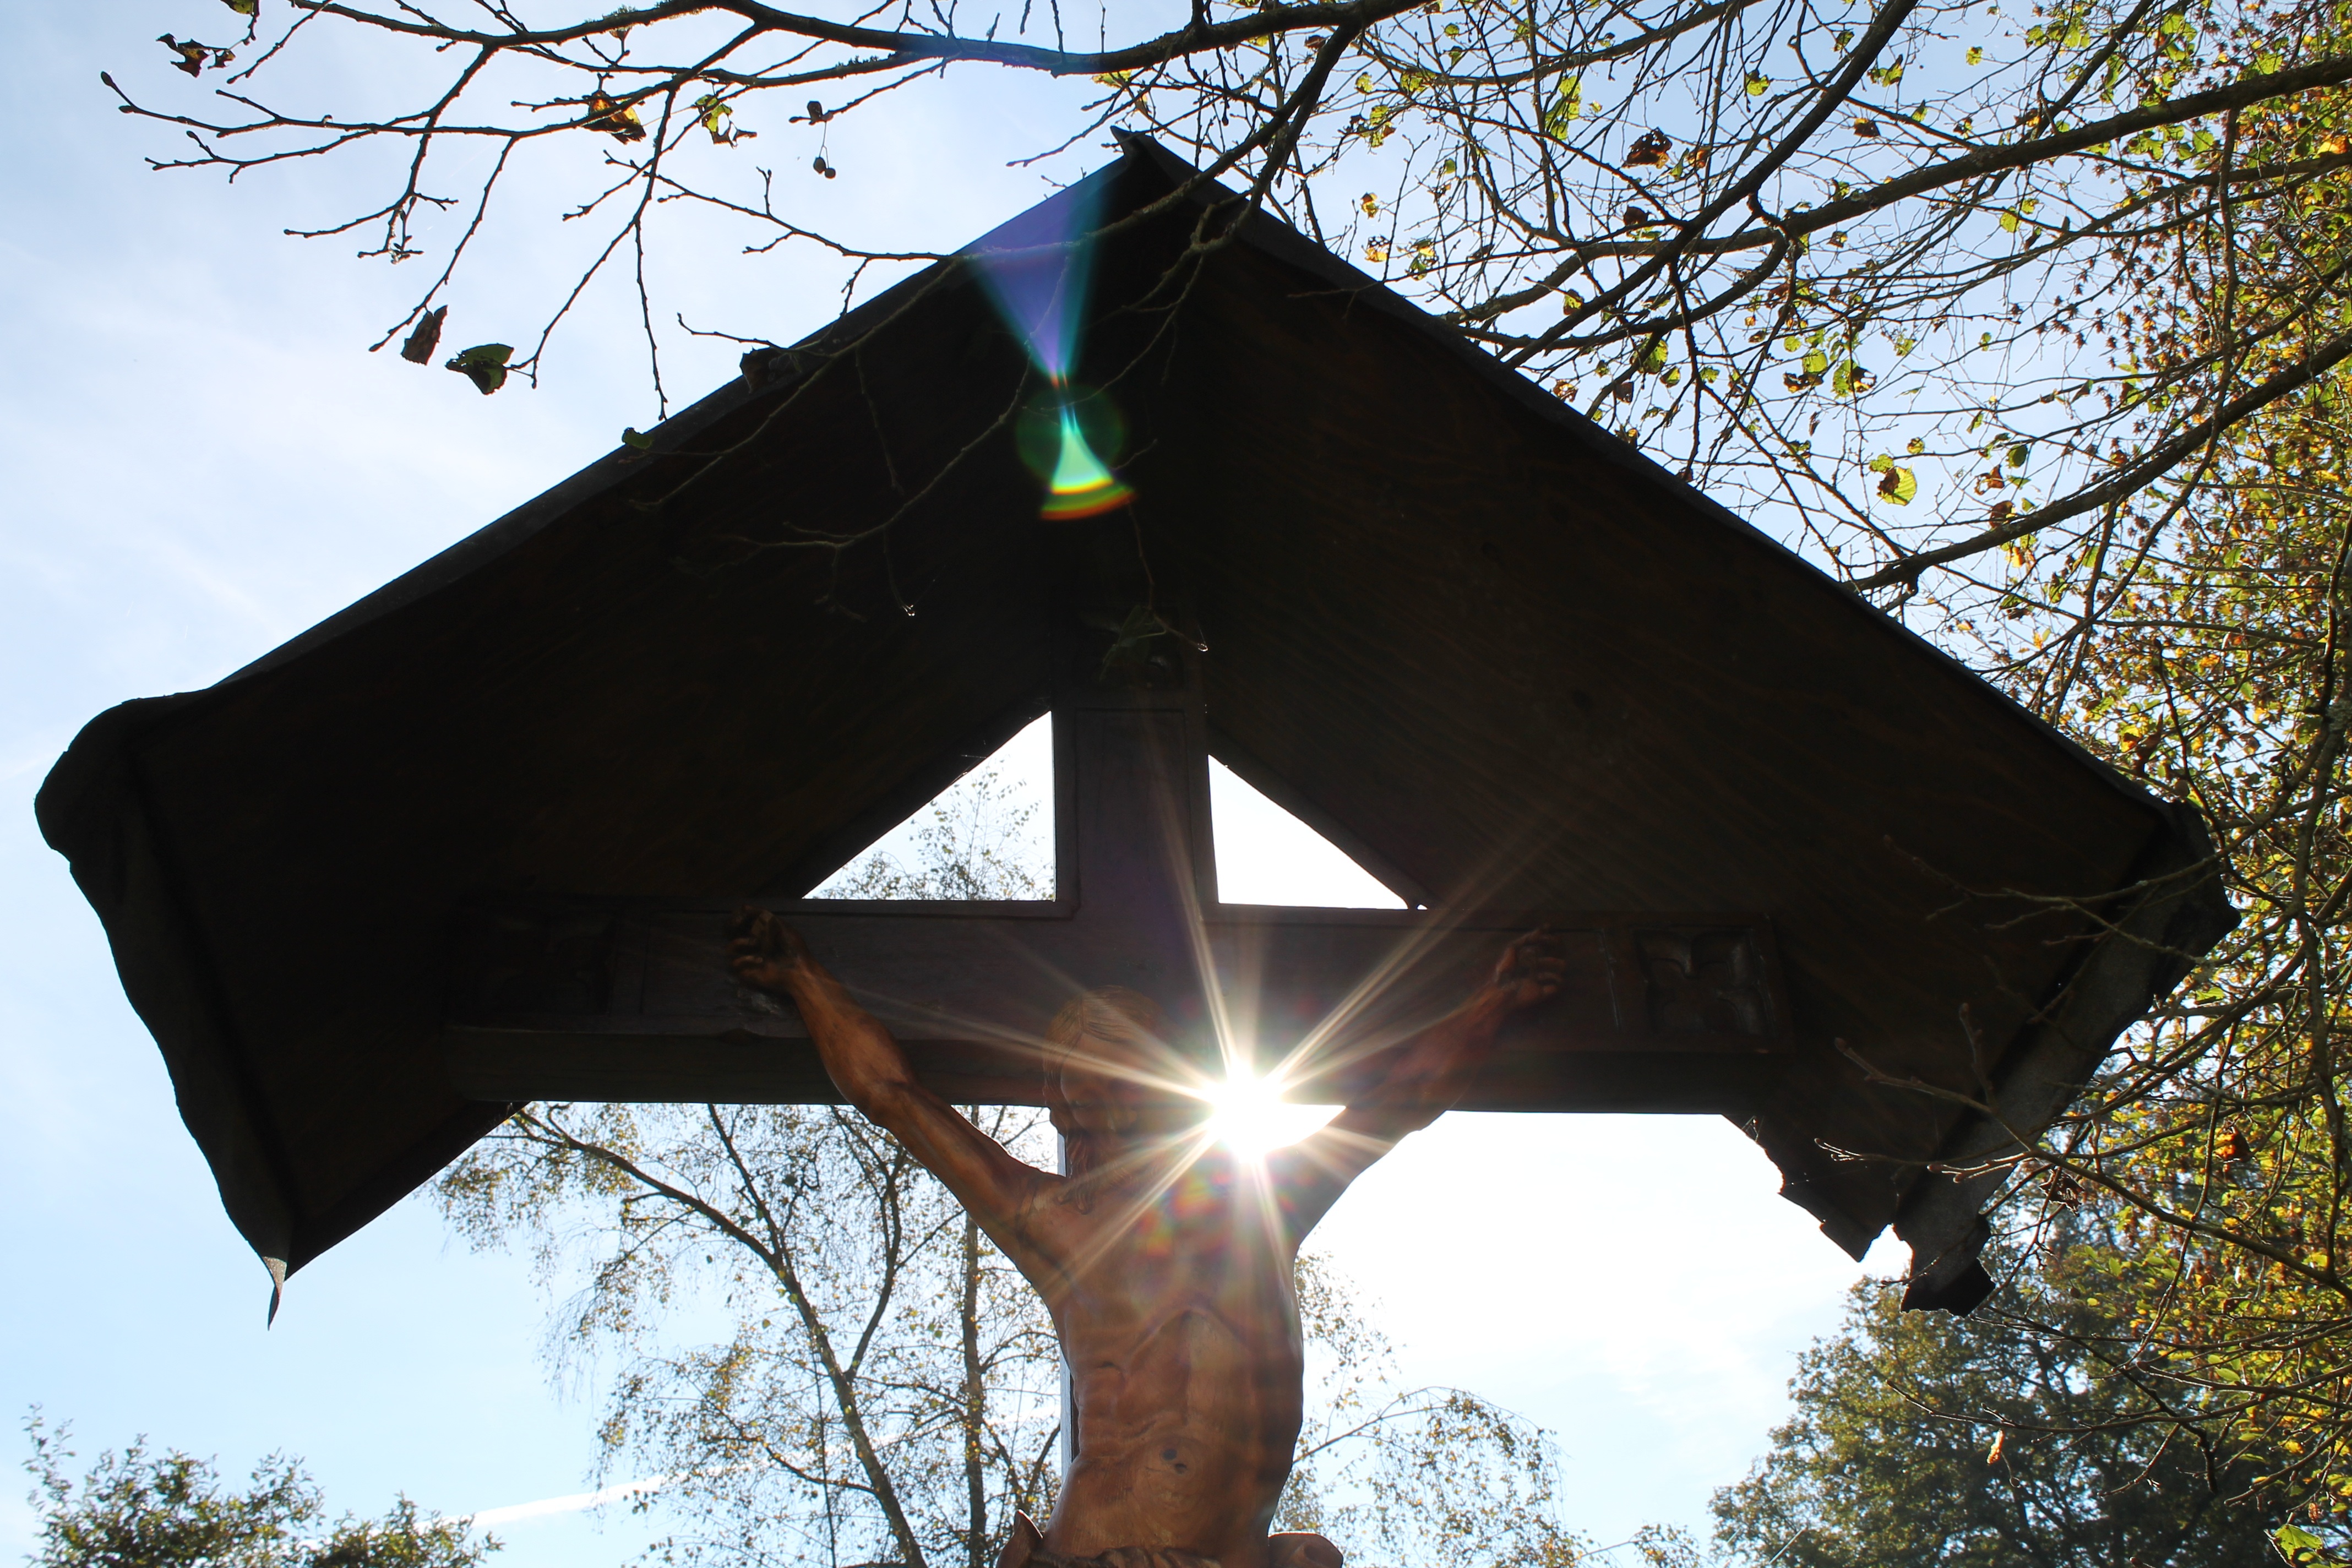
forest, sky, sun, autumn, religion, memory, cross, christian, lighting, tent, wooden cross, catholic, faith, prayer, rays, carved, christianity, easter, gloss, crucifix, believe, jesus christ, back light, good friday, outdoor structure